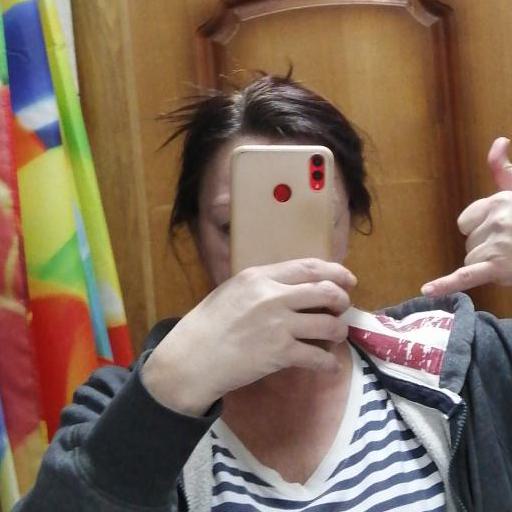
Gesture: no_gesture